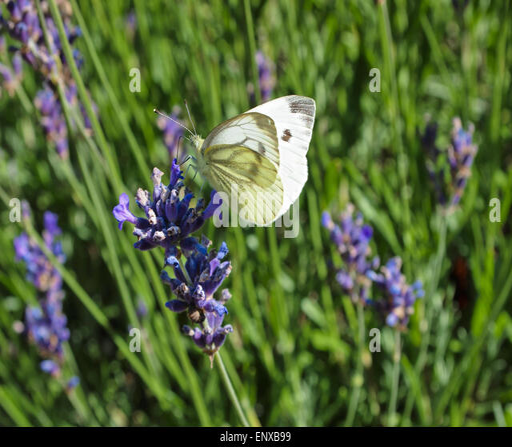
white butterfly on a blue flower